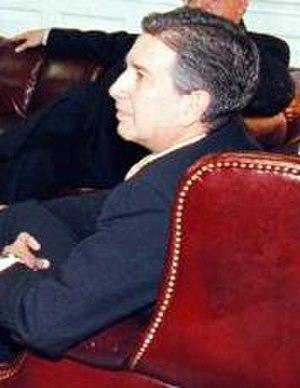
Cette liste des gouverneurs de Porto Rico comprend toutes les personnes qui ont occupé ce poste, que ce soit sous domination espagnole ou américaine. Le gouverneur de Porto Rico est le chef de gouvernement du Commonwealth de Porto Rico. Le poste a été créé par l'Empire espagnol au cours du XVIᵉ siècle à la suite de la colonisation de l'archipel.